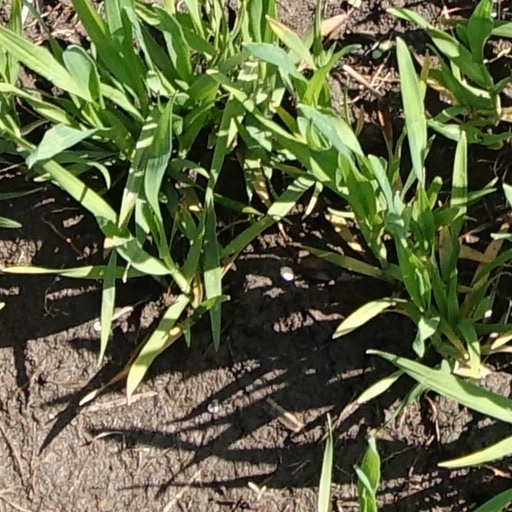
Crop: wheat